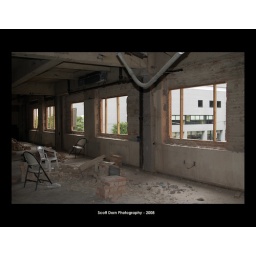
That was a blank wall now it will have windows add a lot of light in the room